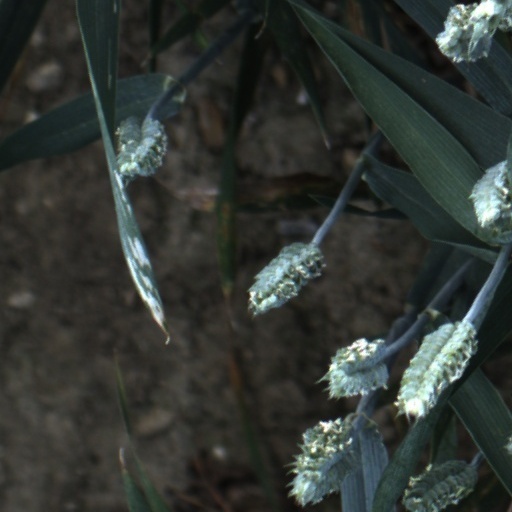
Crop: wheat